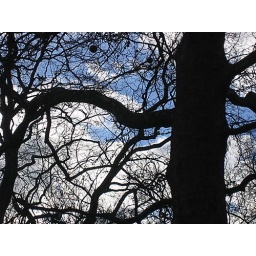
trees in green park. winter. i love.